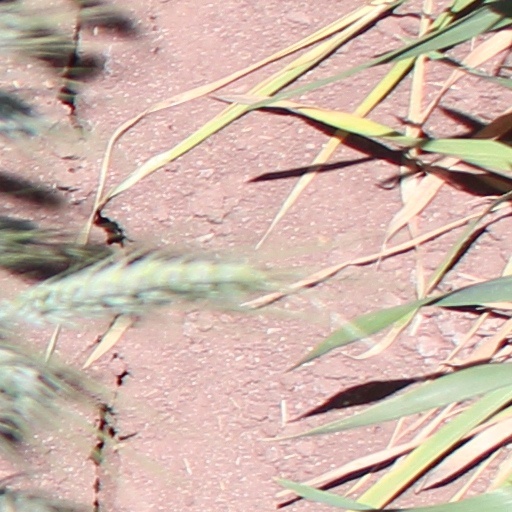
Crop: wheat